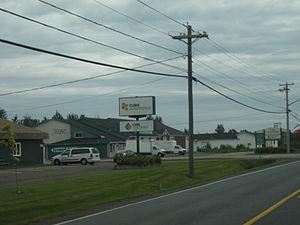
Tracadie-Sheila, au Nouveau-Brunswick (Canada).
Tracadie-Sheila est une ancienne municipalité canadienne du comté de Gloucester, dans le Nord-Est du Nouveau-Brunswick. Elle est née, le 1ᵉʳ janvier 1992, de la fusion de la ville de Tracadie et du village de Sheila et de l'annexion de certains territoires non organisés limitrophes. Elle est toutefois dissoute le 1ᵉʳ juillet 2014 et divisée en deux quartiers de la nouvelle municipalité régionale de Tracadie. Tracadie-Sheila est un centre de services pour les localités environnantes et même pour l'ensemble de la Péninsule acadienne, avec notamment son hôpital. La ville connaît une croissance économique et démographique importante.